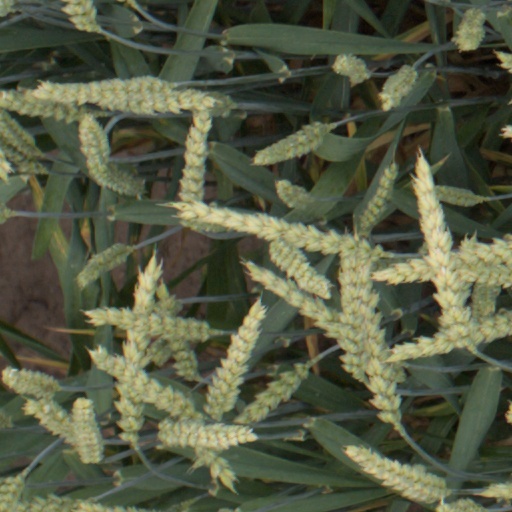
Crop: wheat